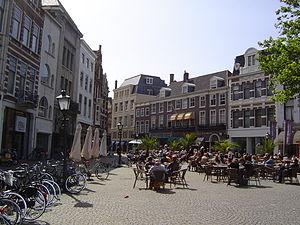
La Haye est une commune et ville néerlandaise, siège du gouvernement des Pays-Bas et chef-lieu de la province de Hollande-Méridionale. Elle n'est cependant pas la capitale, qui est Amsterdam. Au 1ᵉʳ avril 2018, la population de La Haye s'élève à 534 261 habitants, ce qui en fait la troisième ville des Pays-Bas derrière Amsterdam et Rotterdam. Elle fait partie de la conurbation de la Randstad — comprenant Amsterdam, Haarlem, Leyde, Rotterdam et Utrecht — comptant 7 100 000 habitants.